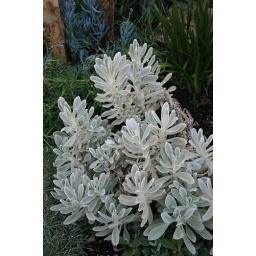
This plant also has some rather curious green flowers in summer that are more interesting than beautiful.